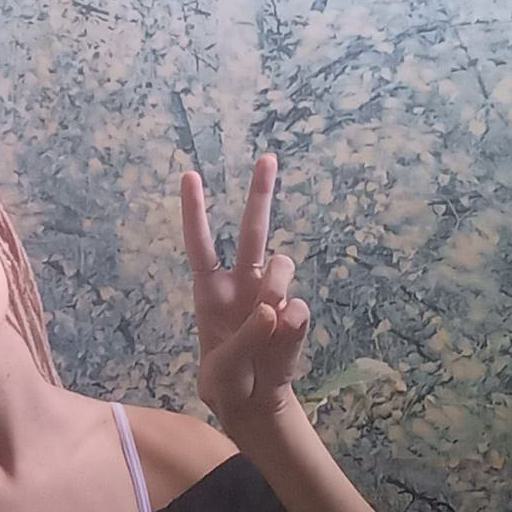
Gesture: peace